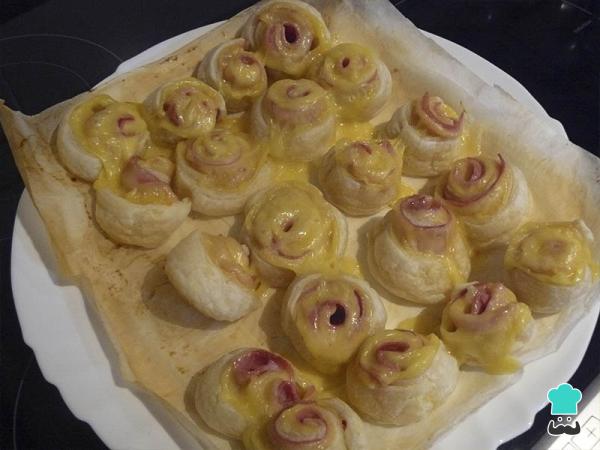
Antes de introducir las espirales de hojaldre de jamón y queso los pintamos con el huevo batido. Esto cumple una doble función: dorar el resultado final y cerrar mejor los extremos de los rollitos. Cocina entonces los espirales de hojaldre de jamón y queso al horno hasta que veas que se doran y se funde ligeramente el queso. Una vez horneados, los dejamos templar un par de minutos antes de retirarlos del papel. Los presentamos y ¡a comer!